Evidence of common descent

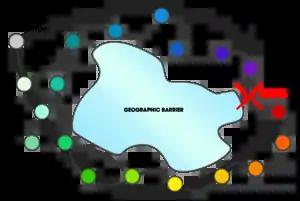
In a ring species, gene flow occurs between neighboring populations, but at the ends of the "ring", the populations cannot interbreed.

A ring species is a connected series of populations, each of which can interbreed with its neighbors, with at least two "end" populations which are too distantly related to interbreed, though with the potential for gene flow between all the populations. Ring species represent speciation and have been cited as evidence of evolution. They illustrate what happens over time as populations genetically diverge, specifically because they represent, in living populations, what normally happens over time between long deceased ancestor populations and living populations, in which the intermediates have become extinct. Richard Dawkins says that ring species "are only showing us in the spatial dimension something that must always happen in the time dimension".